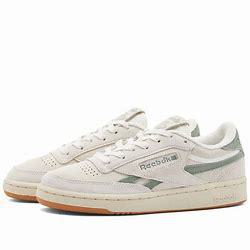
Brand: Reebok
Model: Club C